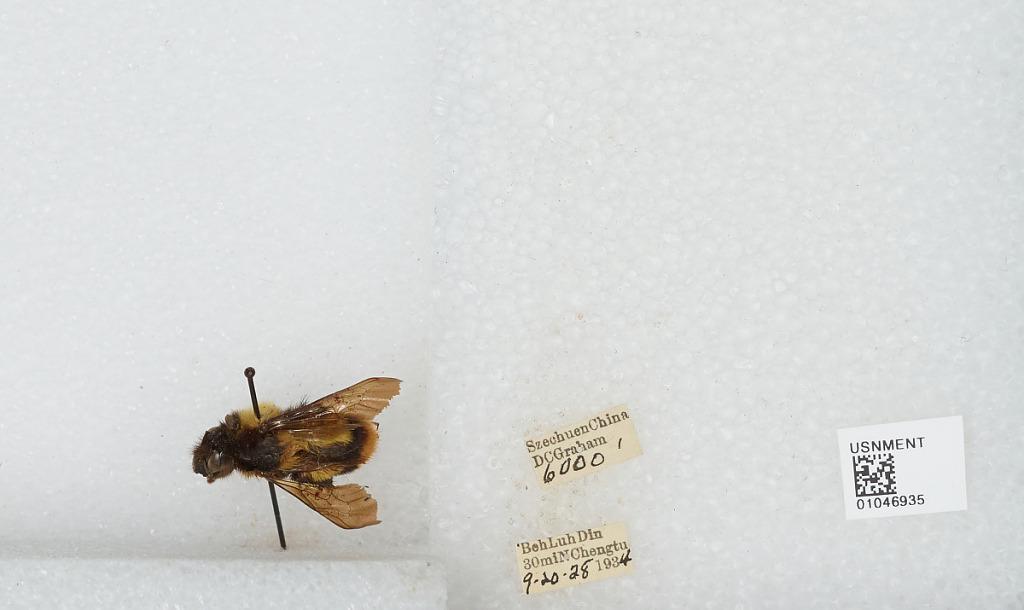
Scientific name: Bombus sp.
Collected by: D. Graham
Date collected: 1934-9-20
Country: China
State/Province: Sichuan
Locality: Beh Luh Din, 30 miles North of Chengdu